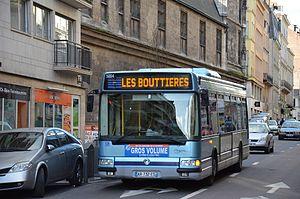
Irisbus Agora S n°5004 près de l'arrêt République, sur le réseau ASTUCE de Rouen sur la ligne 6.
Cette liste des réseaux urbains et interurbains de France a pour objectif de rassembler l'ensemble des réseaux de transports interurbains et urbains de la France.
Le réseau de transports en commun de l'agglomération rouennaise, commercialisé sous le nom « Réseau Astuce », est un réseau de transports collectifs né de la fusion des réseaux Métrobus de Rouen et TAE d'Elbeuf.